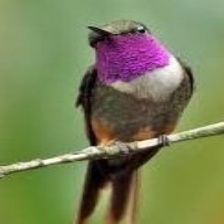
Species: AMETHYST WOODSTAR
Scientific name: CALLIPHLOX AMETHYSTINA
ImageNet parent category: hummingbird